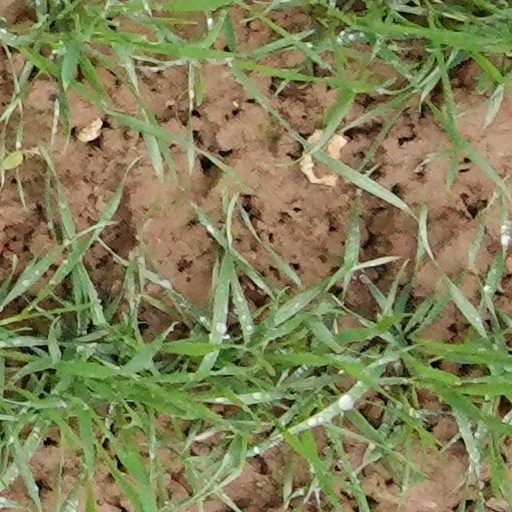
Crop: wheat